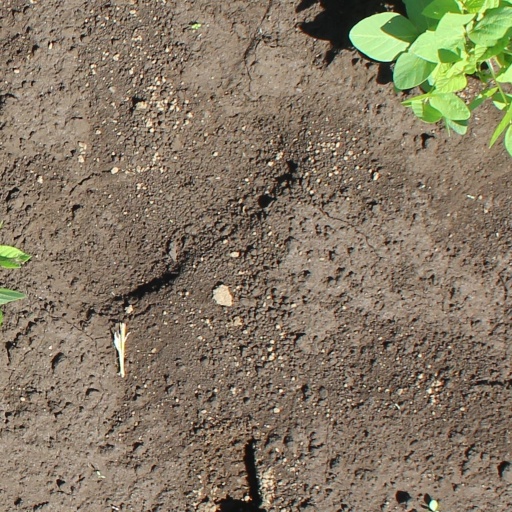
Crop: soybean